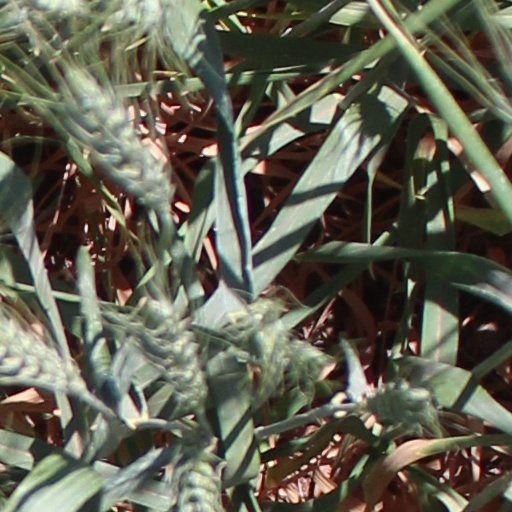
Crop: wheat